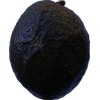
Label: black_avocado